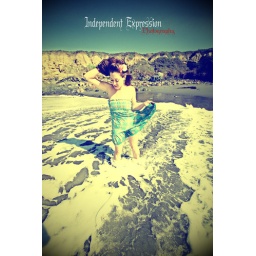
blue dress in water holding hair looking down